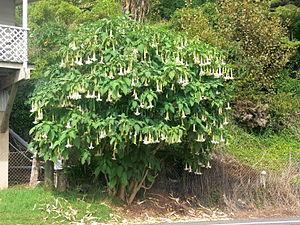
Brugmansia candida est une espèce de plantes de la famille des Solanaceae et du genre Brugmansia.